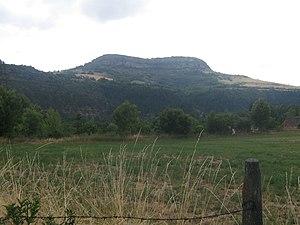
Le truc de Saint-Bonnet-de-Chirac (942 m)
Saint-Bonnet-de-Chirac est une commune française, située dans le département de la Lozère en région Occitanie. Ses habitants sont appelés les Bonnetiens.